Nuakhai

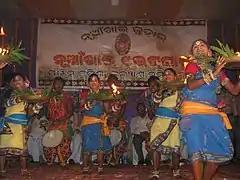
The "Nuakhai bhetghat" performed by artists on the occasion of "Nuakhai Juhar" in Sambalpur

Nuakhai is an agricultural festival mainly observed by people of Western Odisha in India. Nuakhai is observed to welcome the new rice of the season. According to the calendar it is observed on "panchami tithi" (the fifth day) of the lunar fortnight of the month of Bhadrapada or Bhadraba (August–September), the day after the Ganesh Chaturthi festival. This is the most important social festival of Western Odisha and Chhattishgarh also adjoining areas of Simdega in Jharkhand, where the culture of Western Odisha is much predominant.